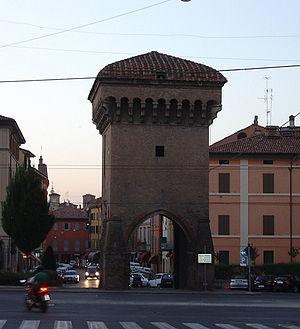
La Porta Castiglione était une porte faisant partie des anciens murs médiévaux de la ville de Bologne, en Italie.